Alexandra von Wolff-Stomersee

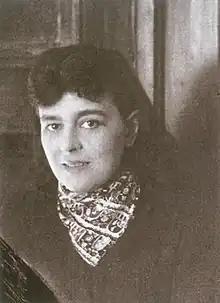
Alexandra von Wolff-Stomersee, sometime before 1930

Alexandra Tomasi, Princess of Lampedusa, Duchess of Palma (née von Wolff-Stomersee; born 13 November 1894 in Nice, France; died 22 June 1982 in Palermo, Italy), known to familiars as “Licy”, was an Italian and Baltic German psychoanalyst. She was the daughter of Italian mezzo-soprano and violinist Alice Barbi (1858-1948) and Baron (1850–1917).